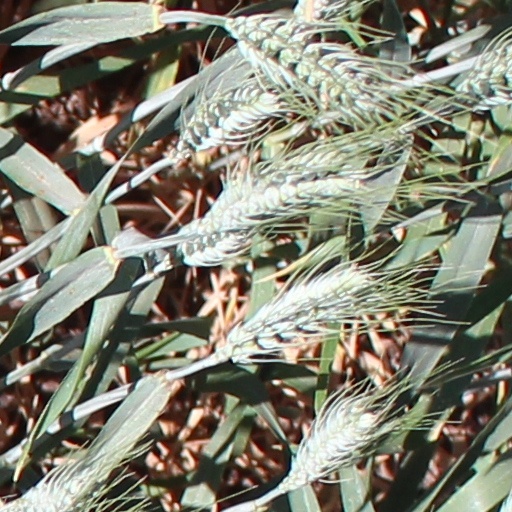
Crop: wheat